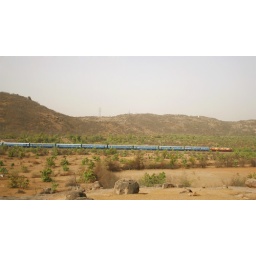
The Mangala Express to Nizamuddin stands out in stark contrast to the muddy brown and green countryside